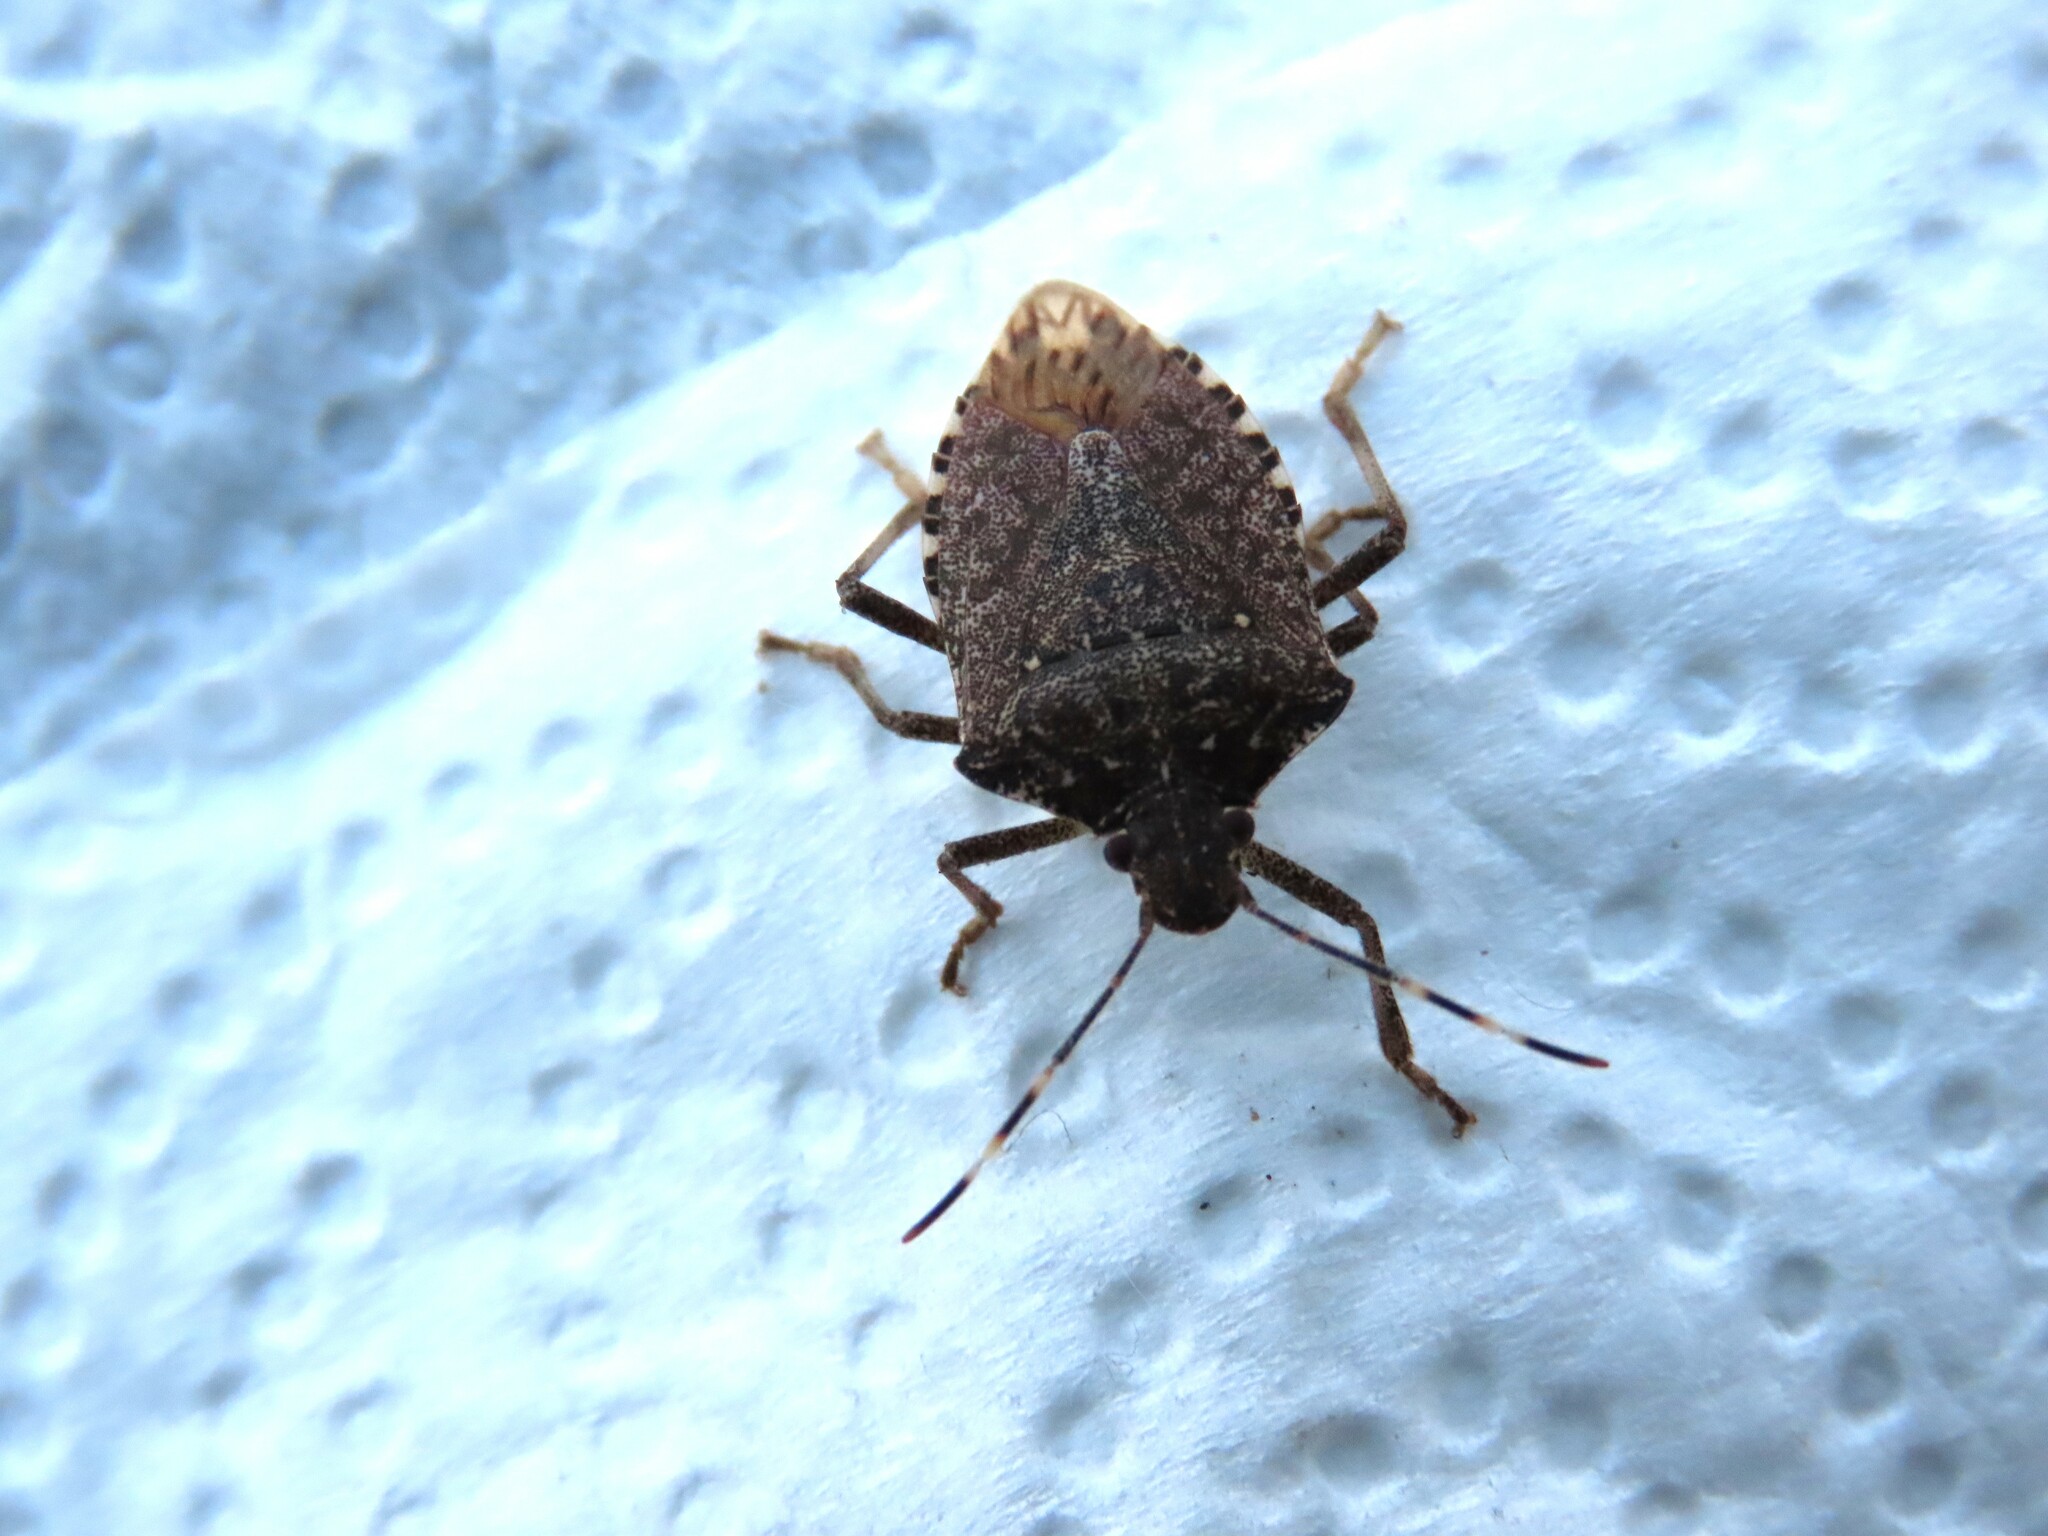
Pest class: stink_bug